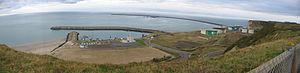
Photographie panoramique du port pétrolier d'Antifer, Seine-Maritime. Photographie personnelle prise en décembre 2004 par l'utilisateur Urban / GFDL Urban
Le pays de Caux est une région naturelle de Normandie appartenant au Bassin parisien. Il s’agit d’un plateau délimité au sud par la Seine, à l’ouest et au nord par les falaises de la Côte d'Albâtre, à l’est par les hauteurs dominant les vallées de la Varenne et de l’Austreberthe. Son territoire occupe toute la partie occidentale du département de la Seine-Maritime.